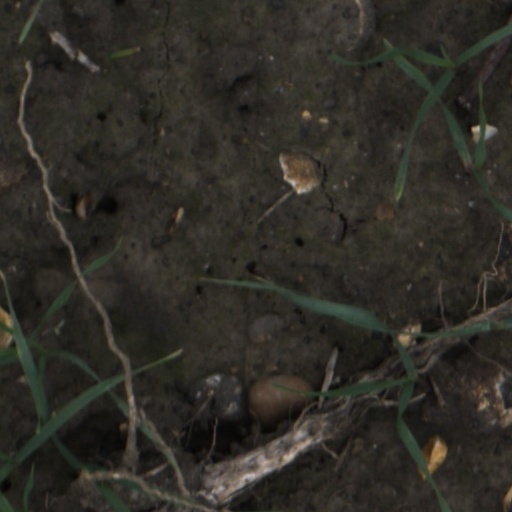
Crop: wheat